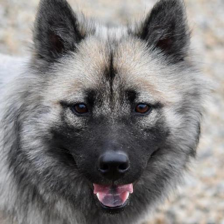
Label: animals